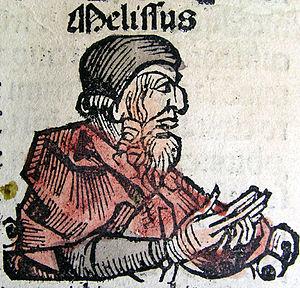
Mélissos de Samos est un philosophe présocratique, un homme politique et un trièrarque ionien de Grèce antique, dernier représentant de l'école éléatique.